Describe the emotion expressed in this image:  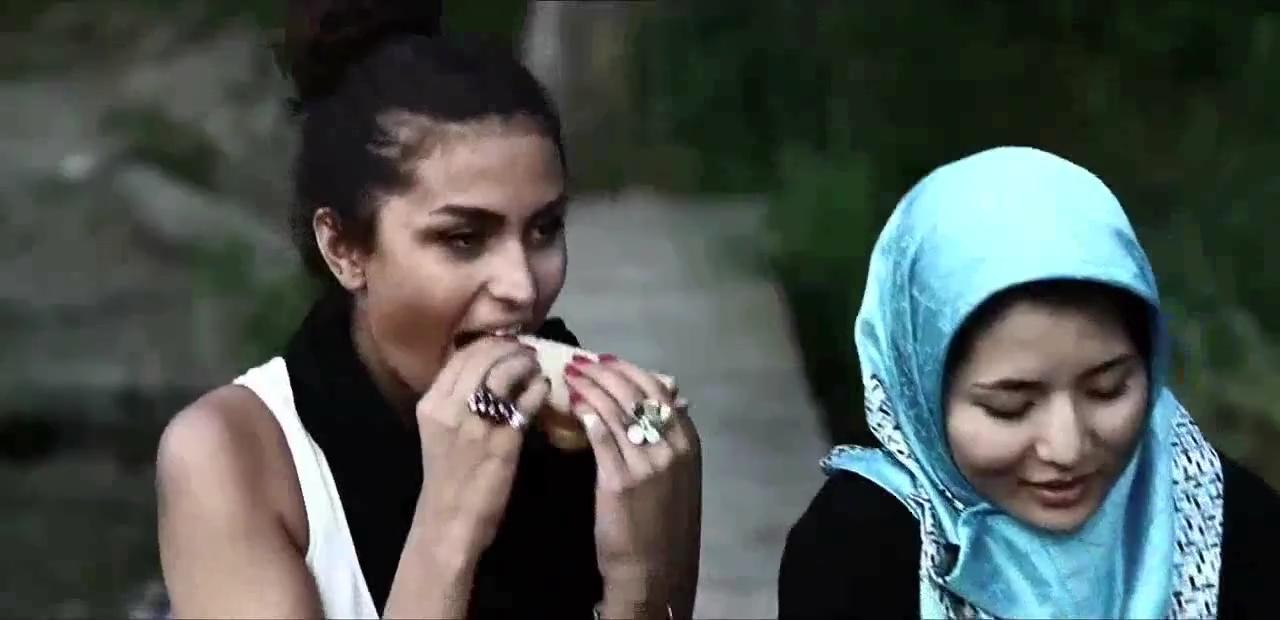
This person displays Fear, valence and arousal with high intensity.